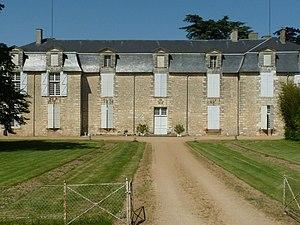
château de Cumond, St-Antoine-Cumond (24), France
Cet article recense les monuments historiques de l'arrondissement de Périgueux, dans le département de la Dordogne, en France.
Saint-Antoine-Cumond est une ancienne commune française située dans le département de la Dordogne, en région Nouvelle-Aquitaine.